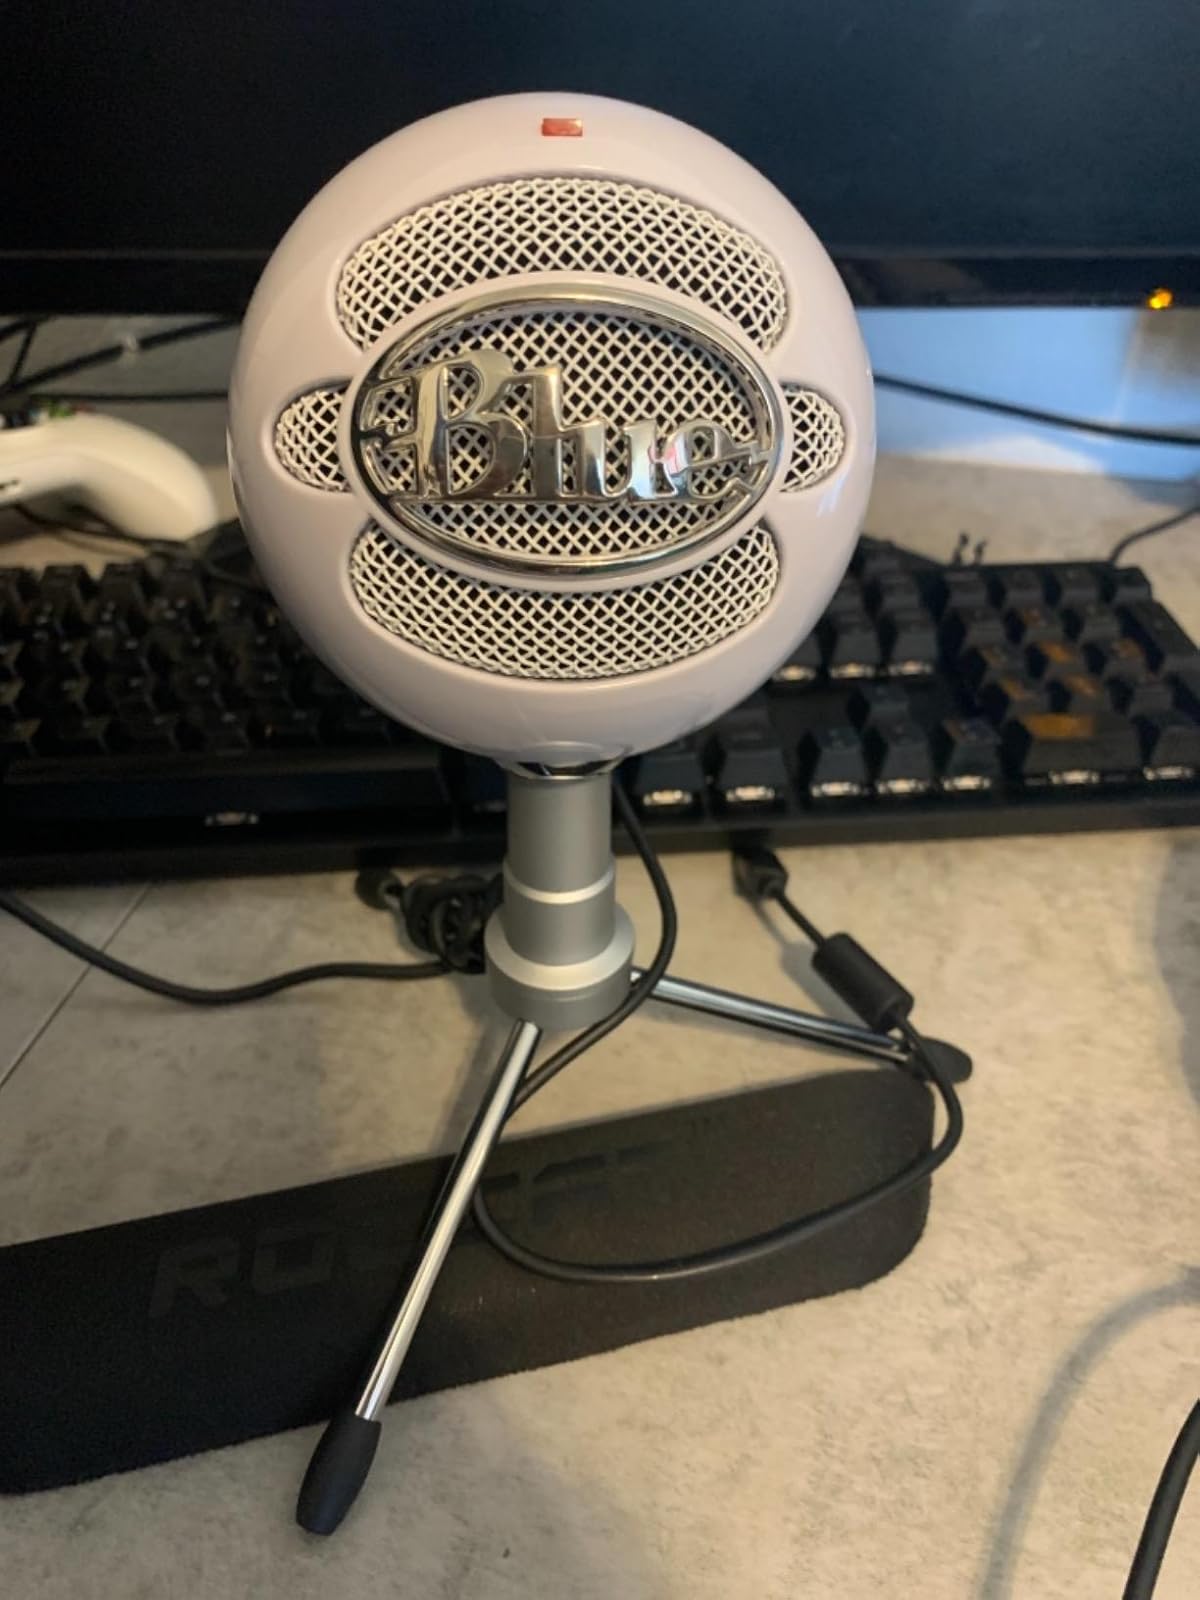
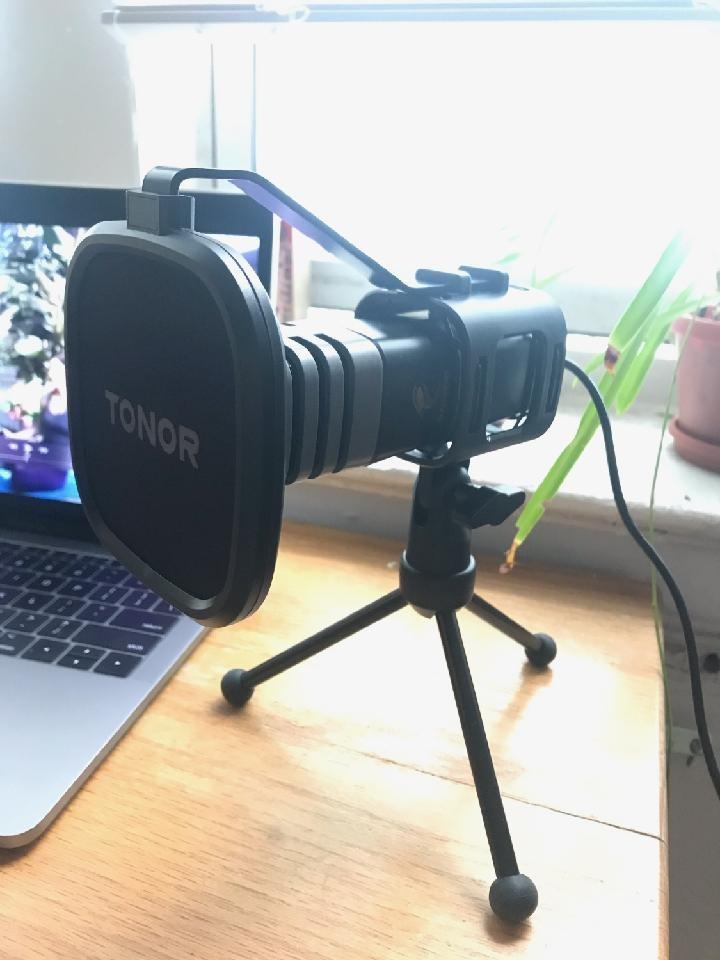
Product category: microphone
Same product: no